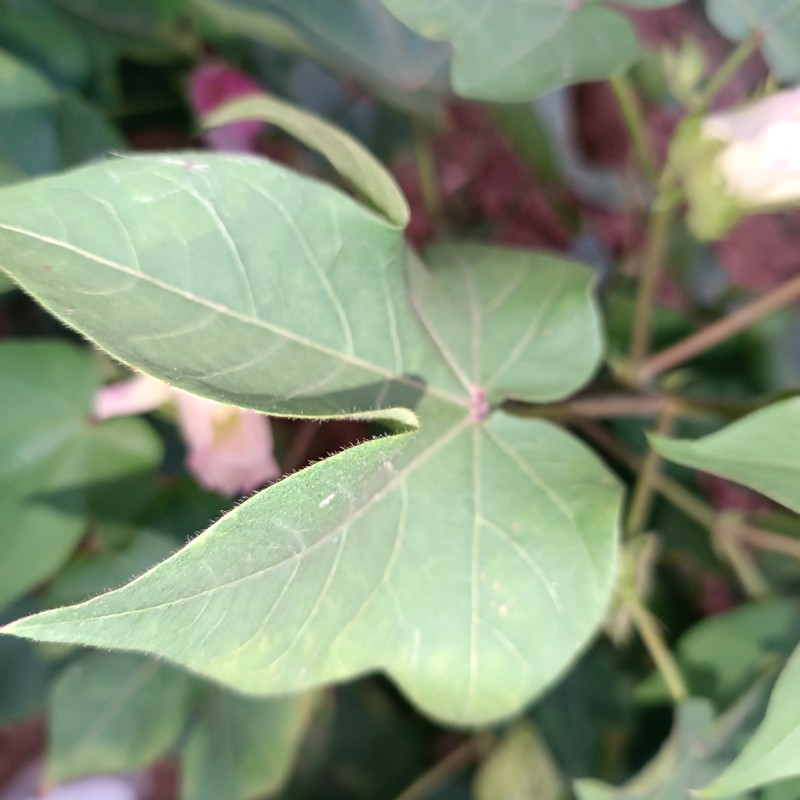
Label: Healthy Leaf